Mary Georgina Filmer

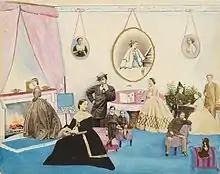
Collage by Mary Georgina Filmer (mid-1860s)

Lady Mary Georgina Filmer (née Cecil, 4 April 1838 – 17 March 1903) was an early proponent of the art of photographic collage.